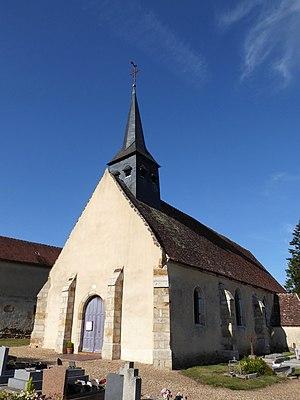
église Notre-Dame de La Mancelière, Eure-et-Loir, France.
La Mancelière est une commune française située dans le département d'Eure-et-Loir en région Centre-Val de Loire.